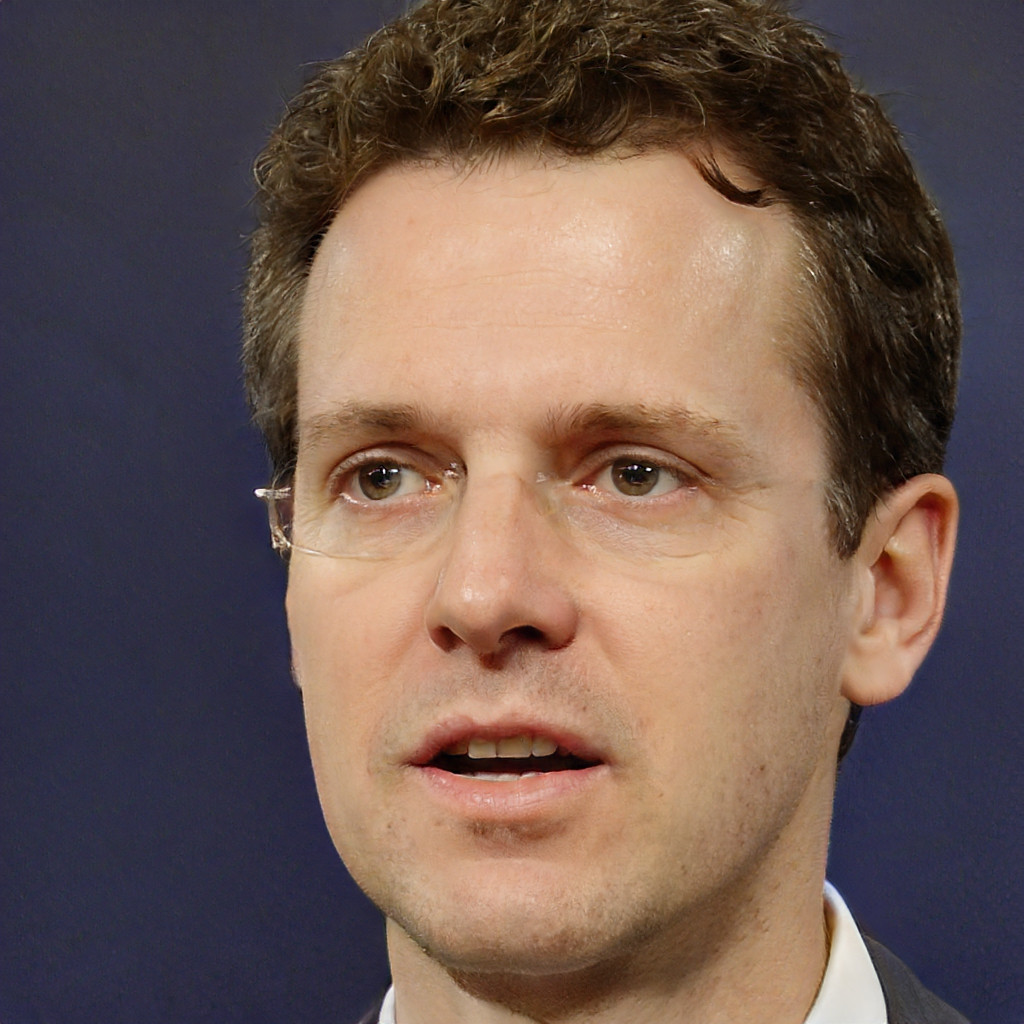
Gender: Male